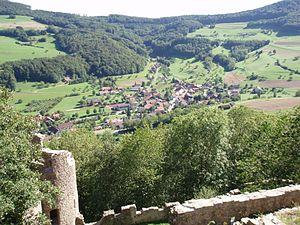
Thalheim est une commune suisse du canton d'Argovie, située dans le district de Brugg.